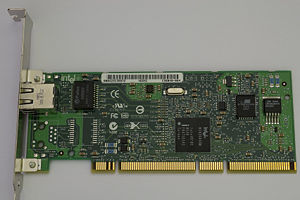
Gigabit Ethernet
Eksempel på et 1 GigE netkort til parsnoede kabler; Intel PRO/1000 MT Server Adapter PCI-X.
Gigabit Ethernet er en term til at beskrive forskellige teknologier til at sende Ethernet datarammer ved en datahastighed af gigabit per sekund, som defineret i IEEE 802.3-2005 standarden.